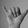
ASL letter: Y